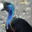
Label: bird